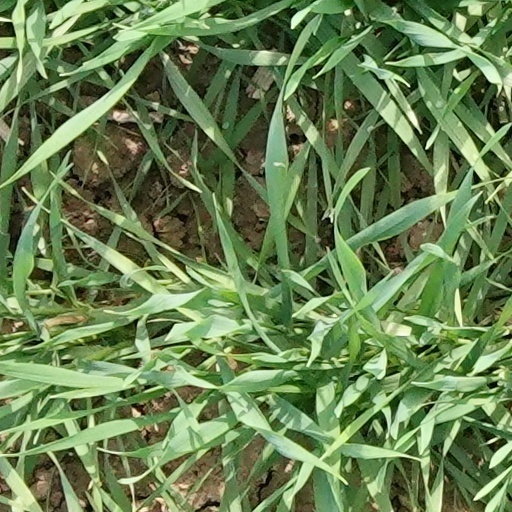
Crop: wheat